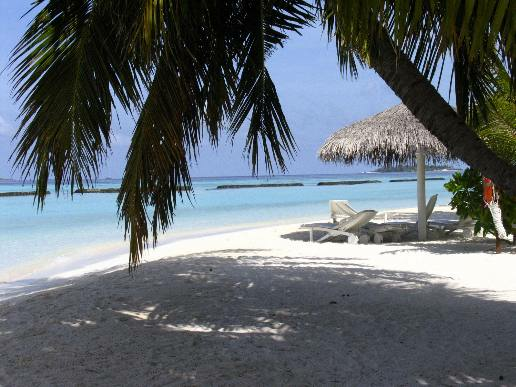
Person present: No